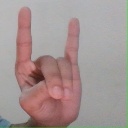
अक्षर: श